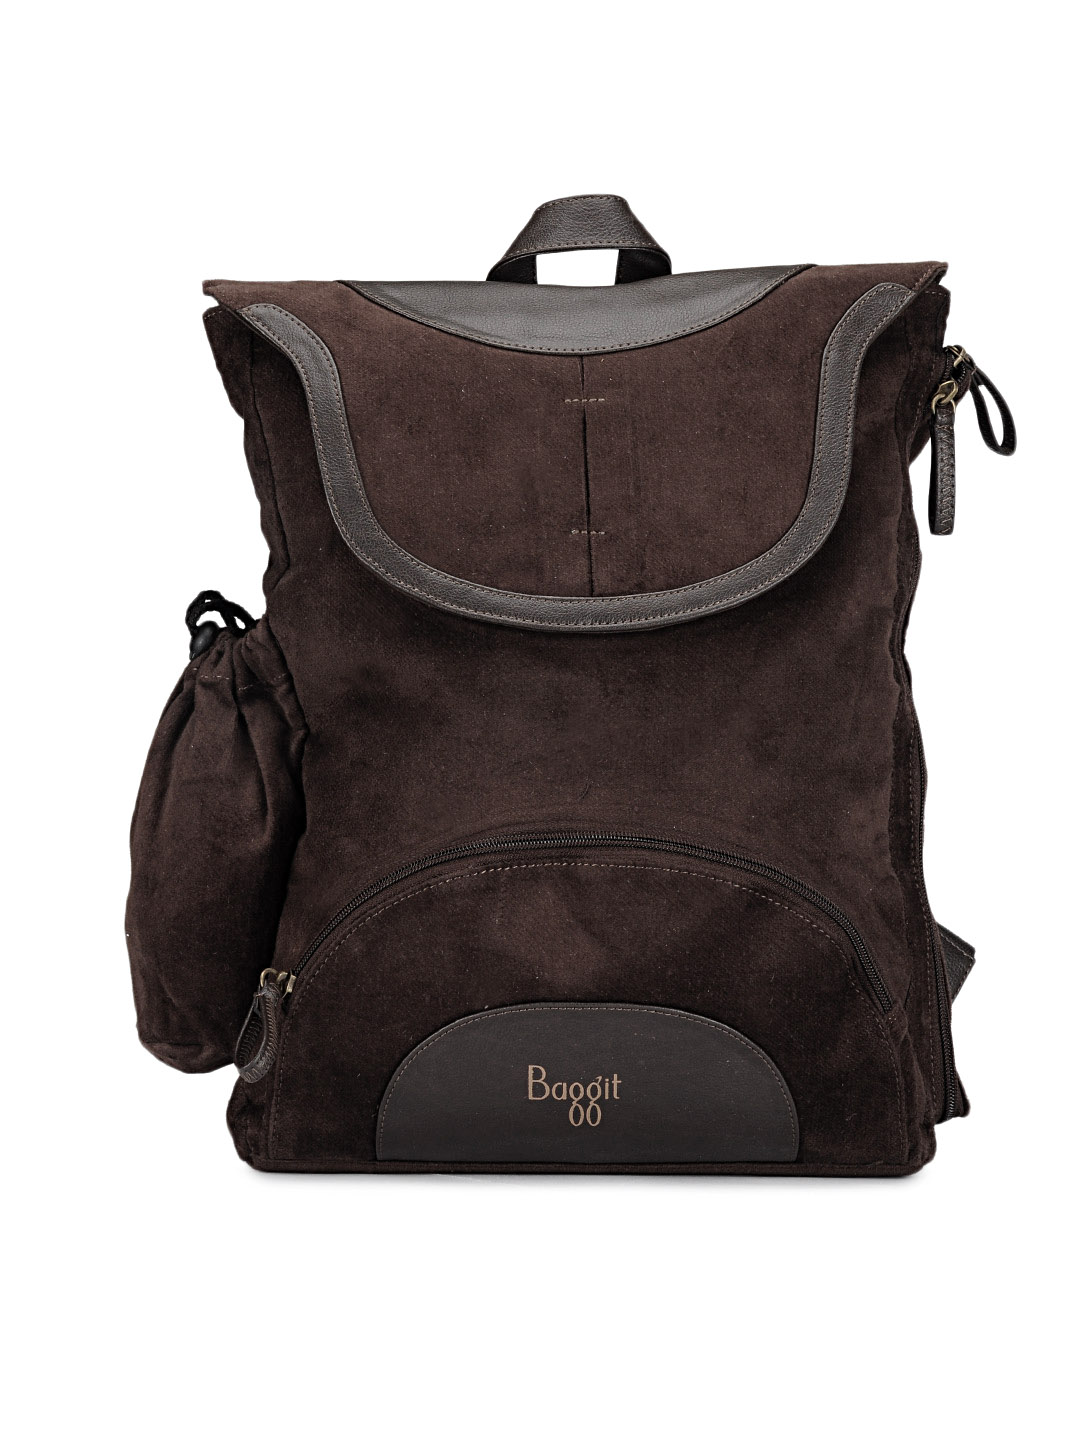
Backpackgit Women Brown Backpack
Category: Accessories / Bags / Backpacks
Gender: Women
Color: Brown
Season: Summer 2012
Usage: Casual